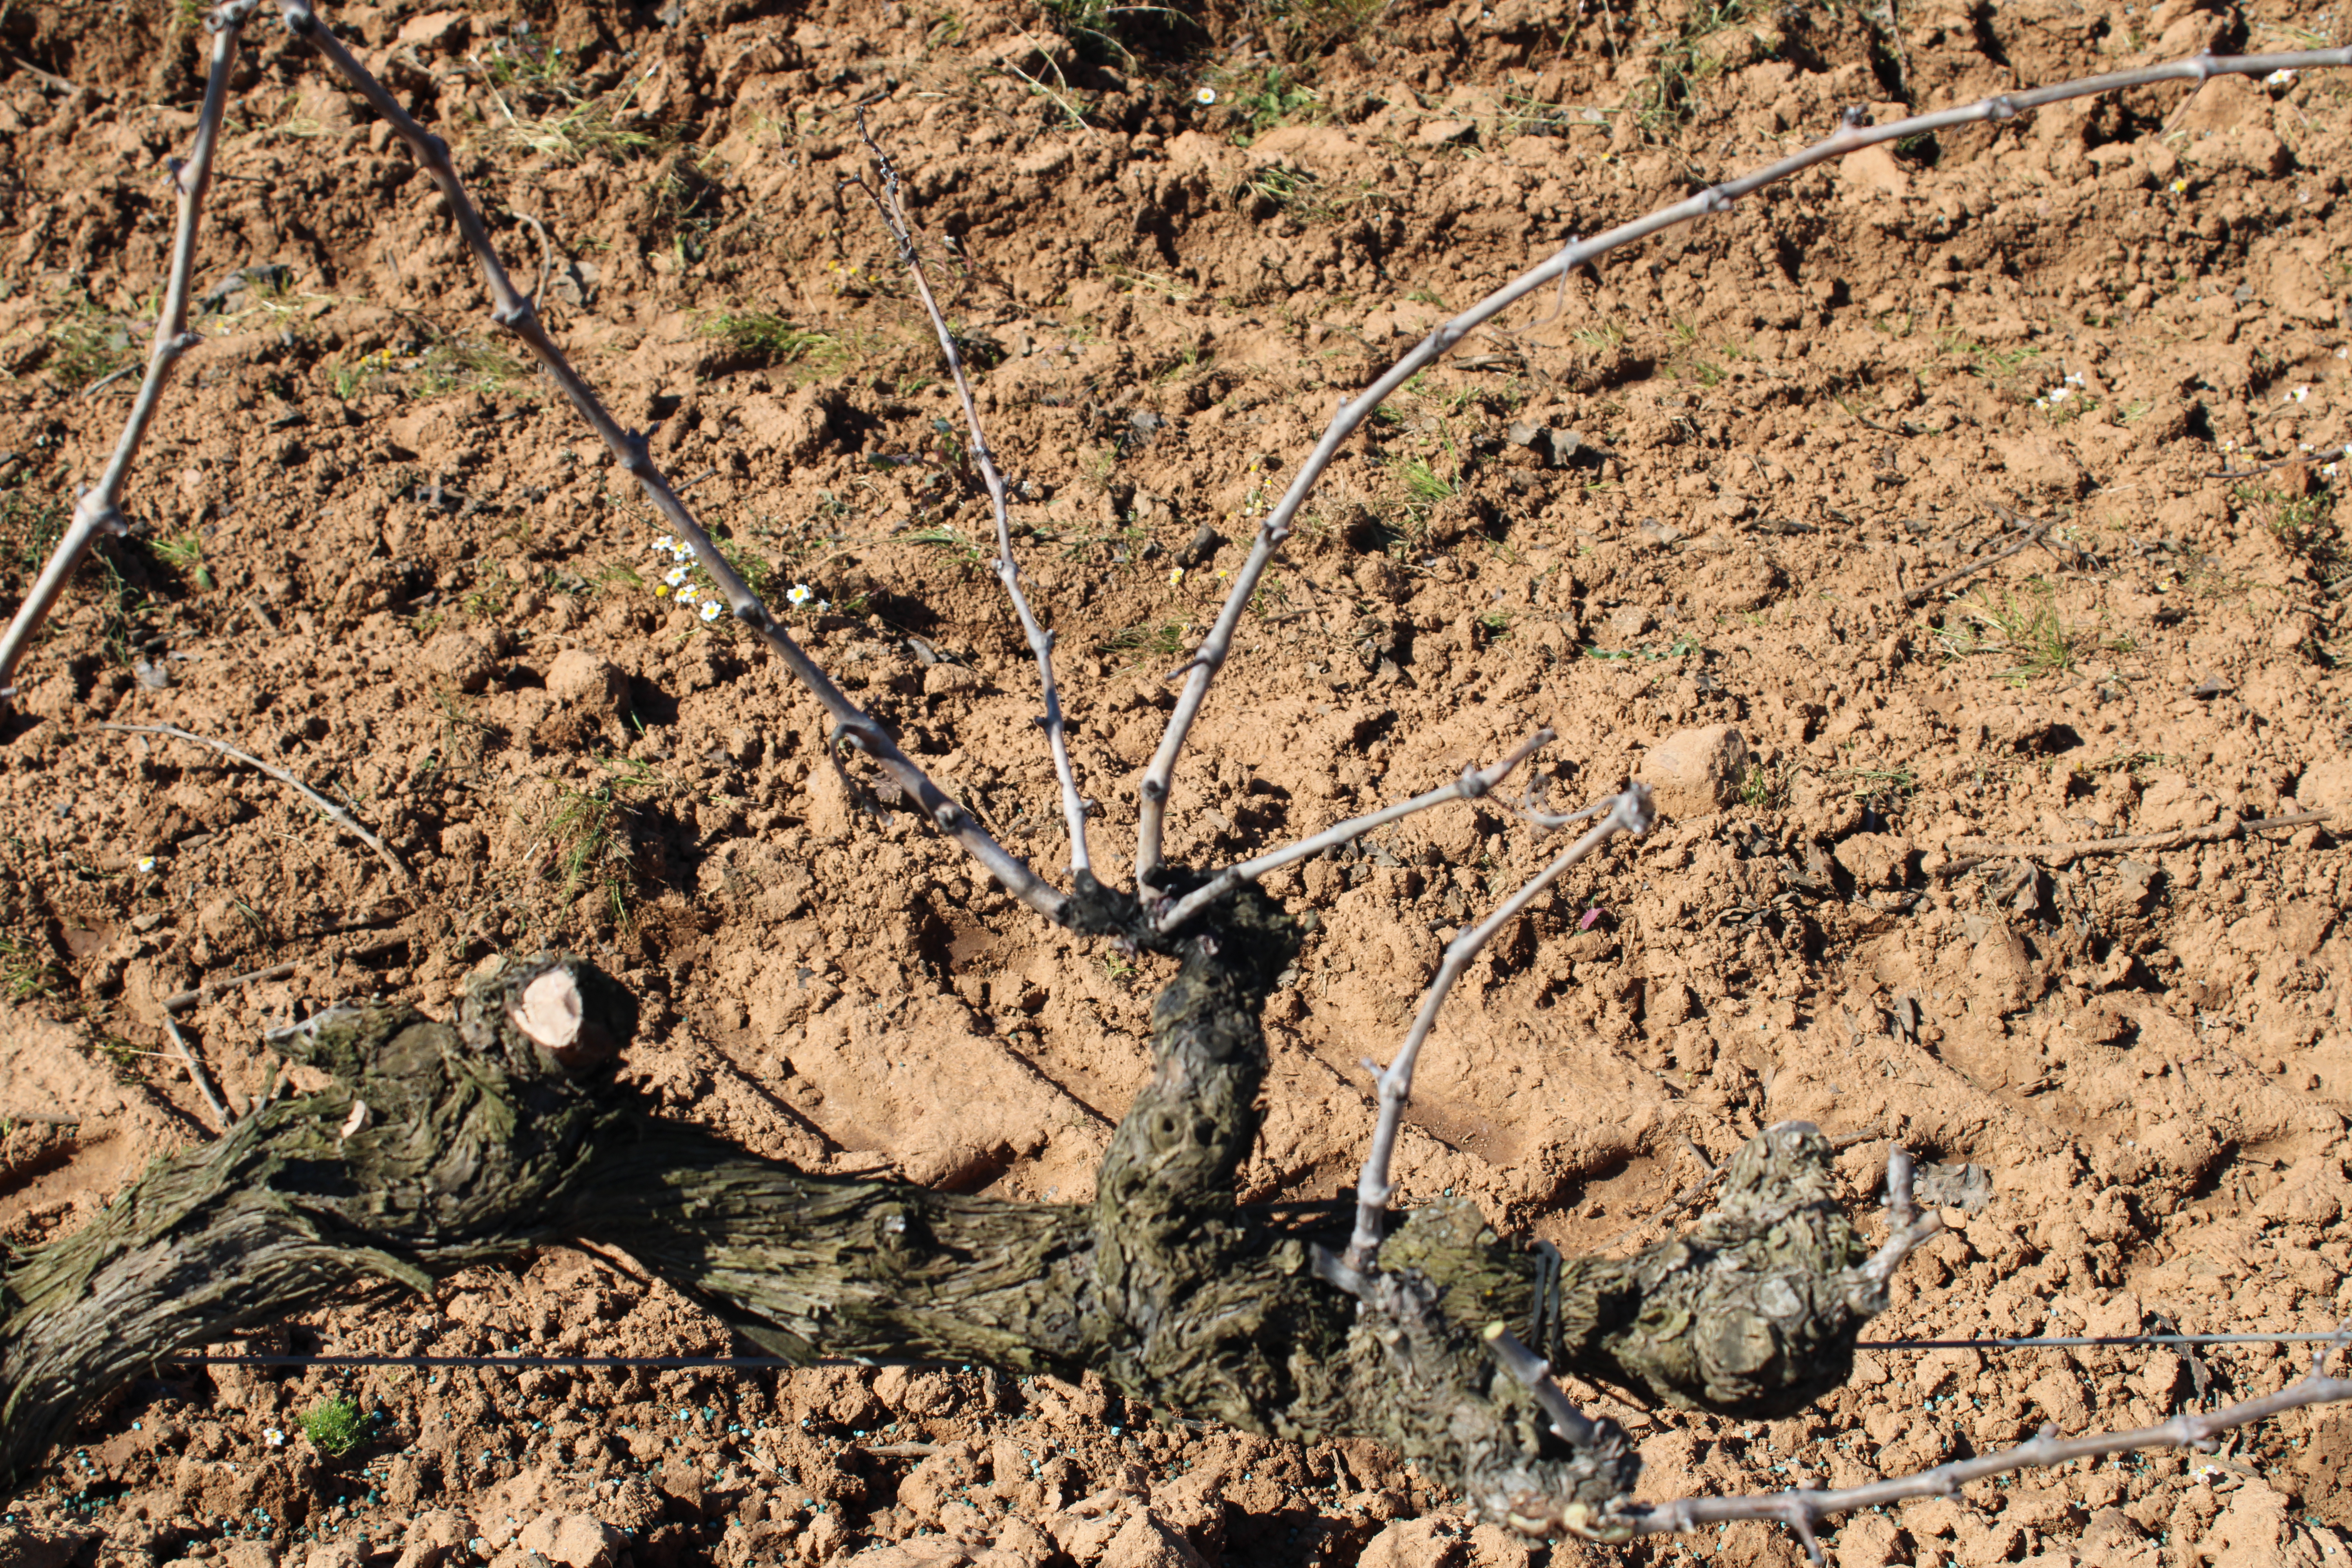
Unpruned shoots: 6
Pruned shoots: 2
Trunks: 1